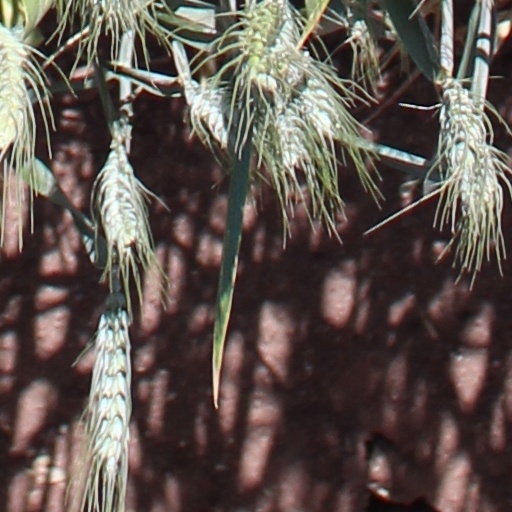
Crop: wheat